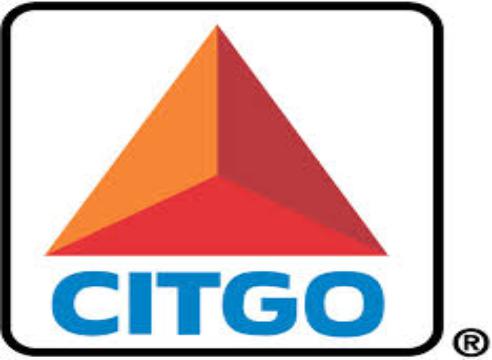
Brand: Citgo
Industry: Transportation